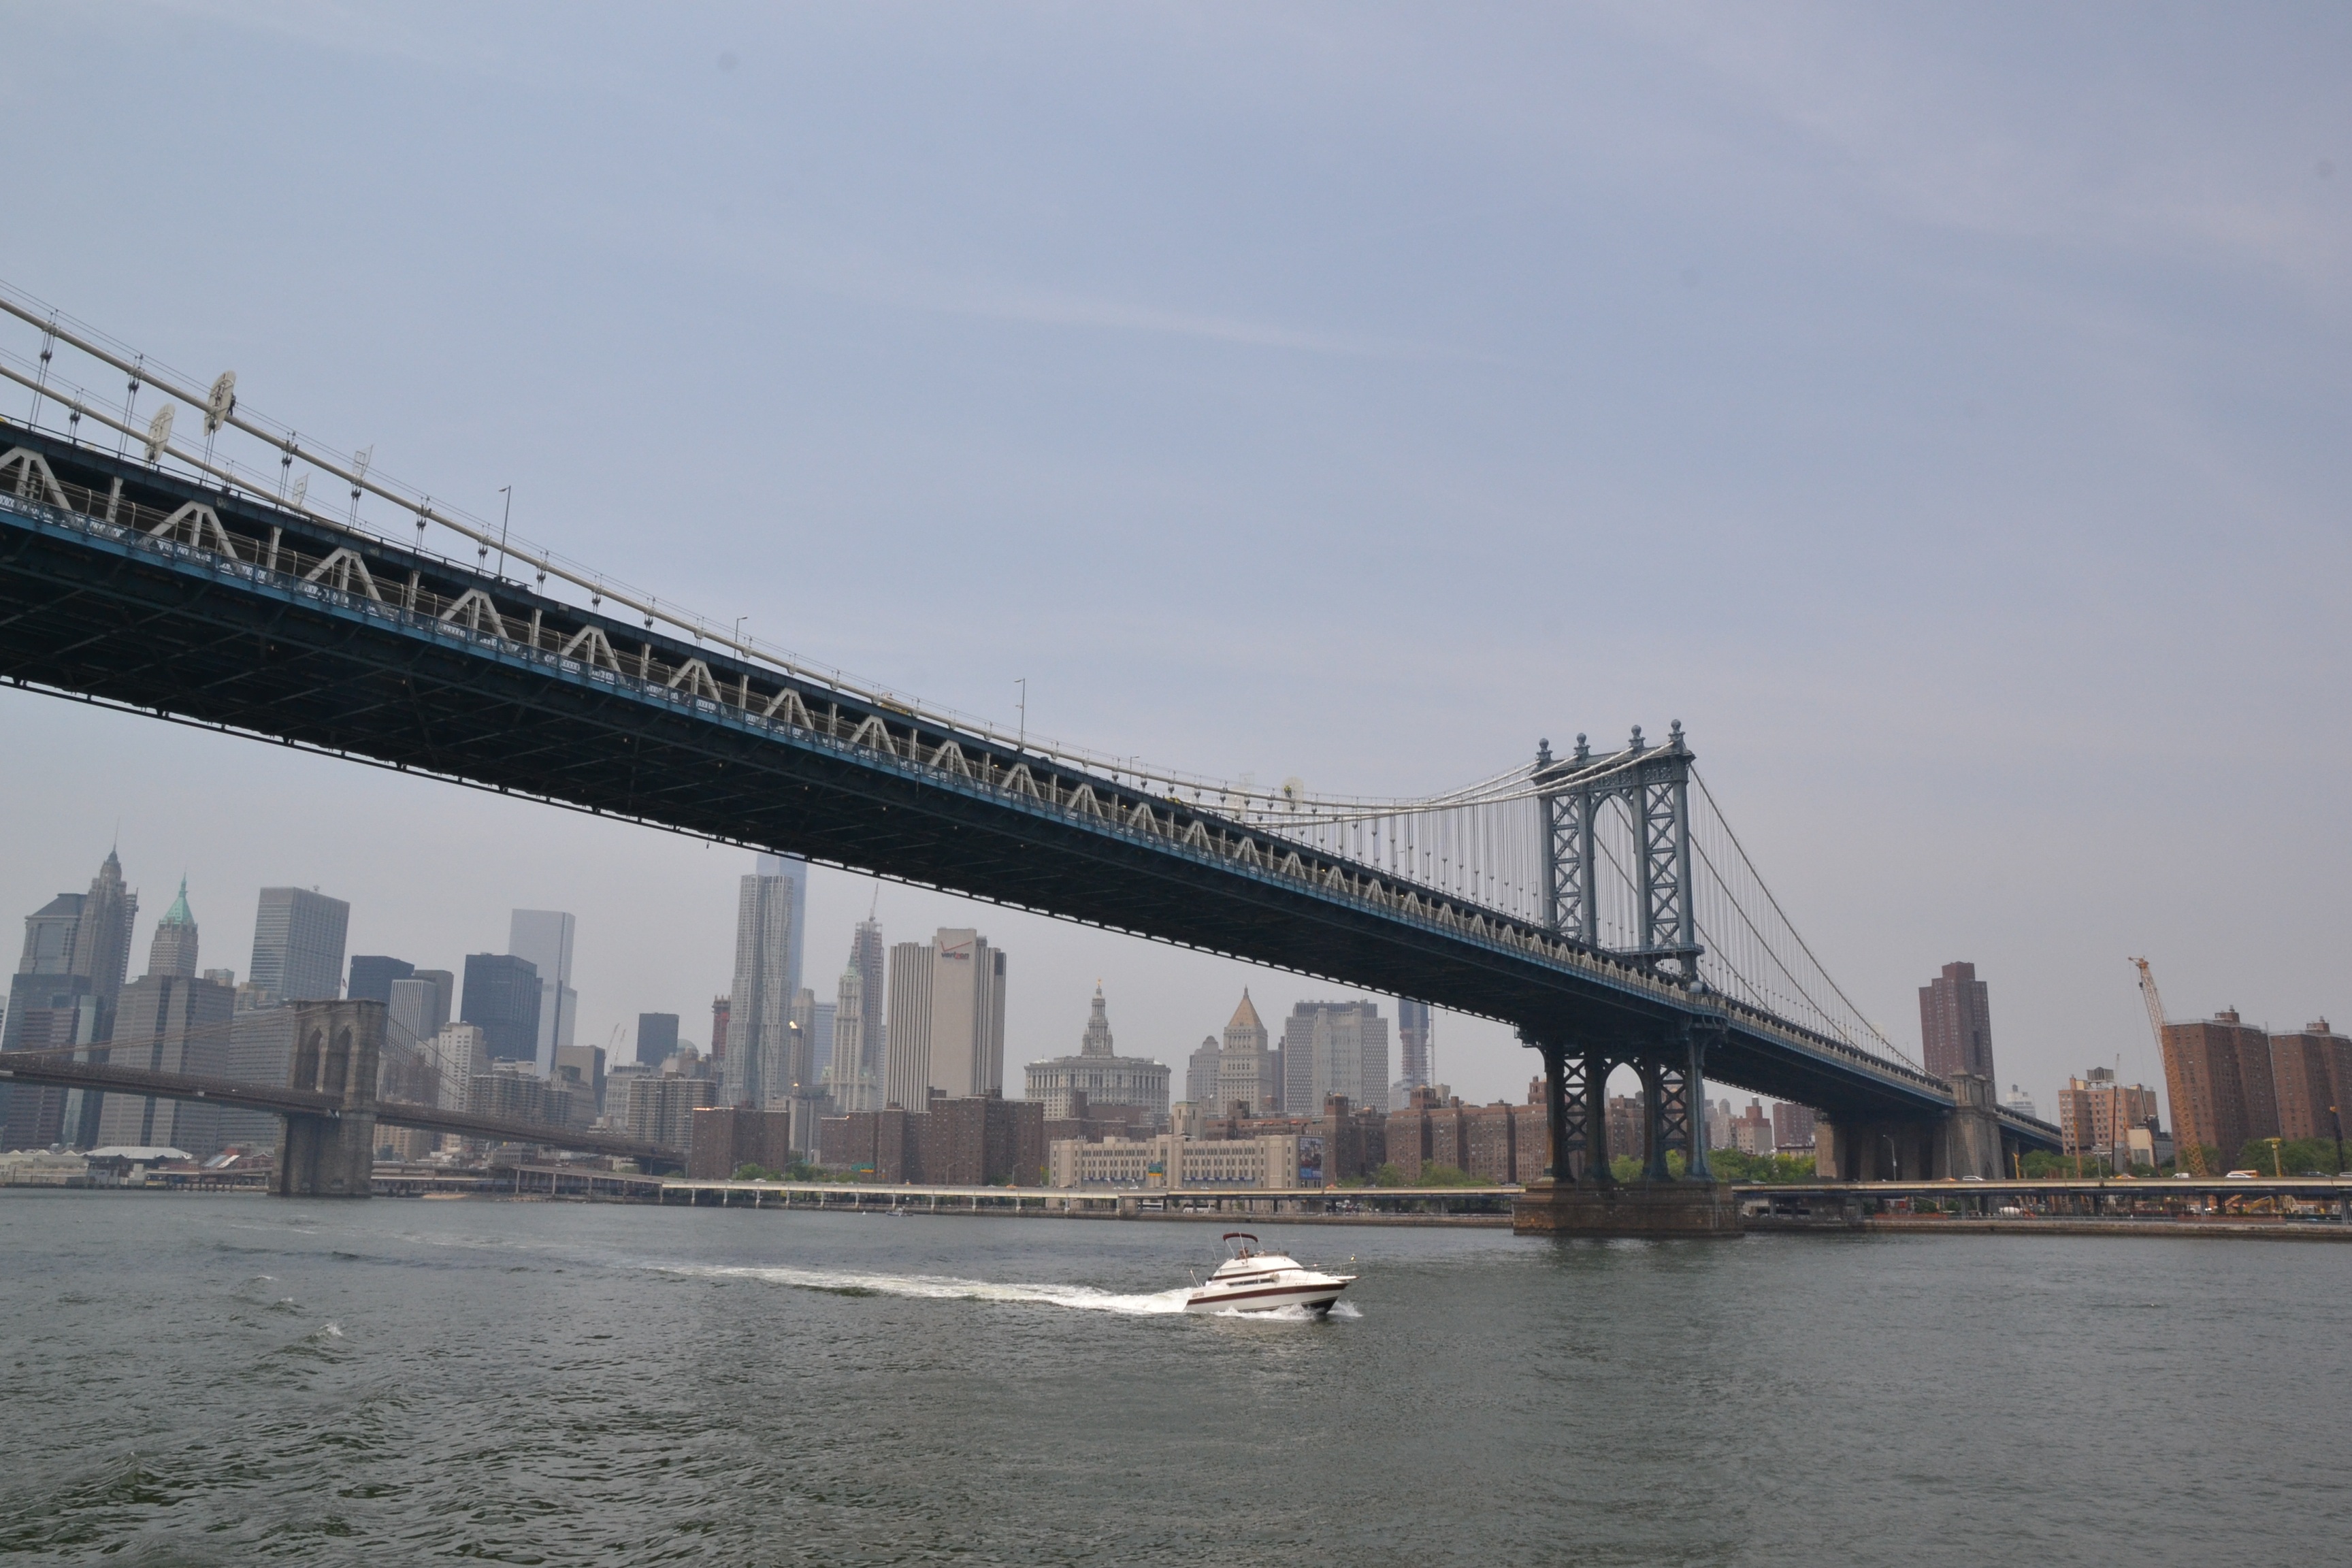
bridge, skyline, river, overpass, ship, suspension bridge, transport, waterway, cable stayed bridge, arch bridge, skyway, nonbuilding structure, girder bridge